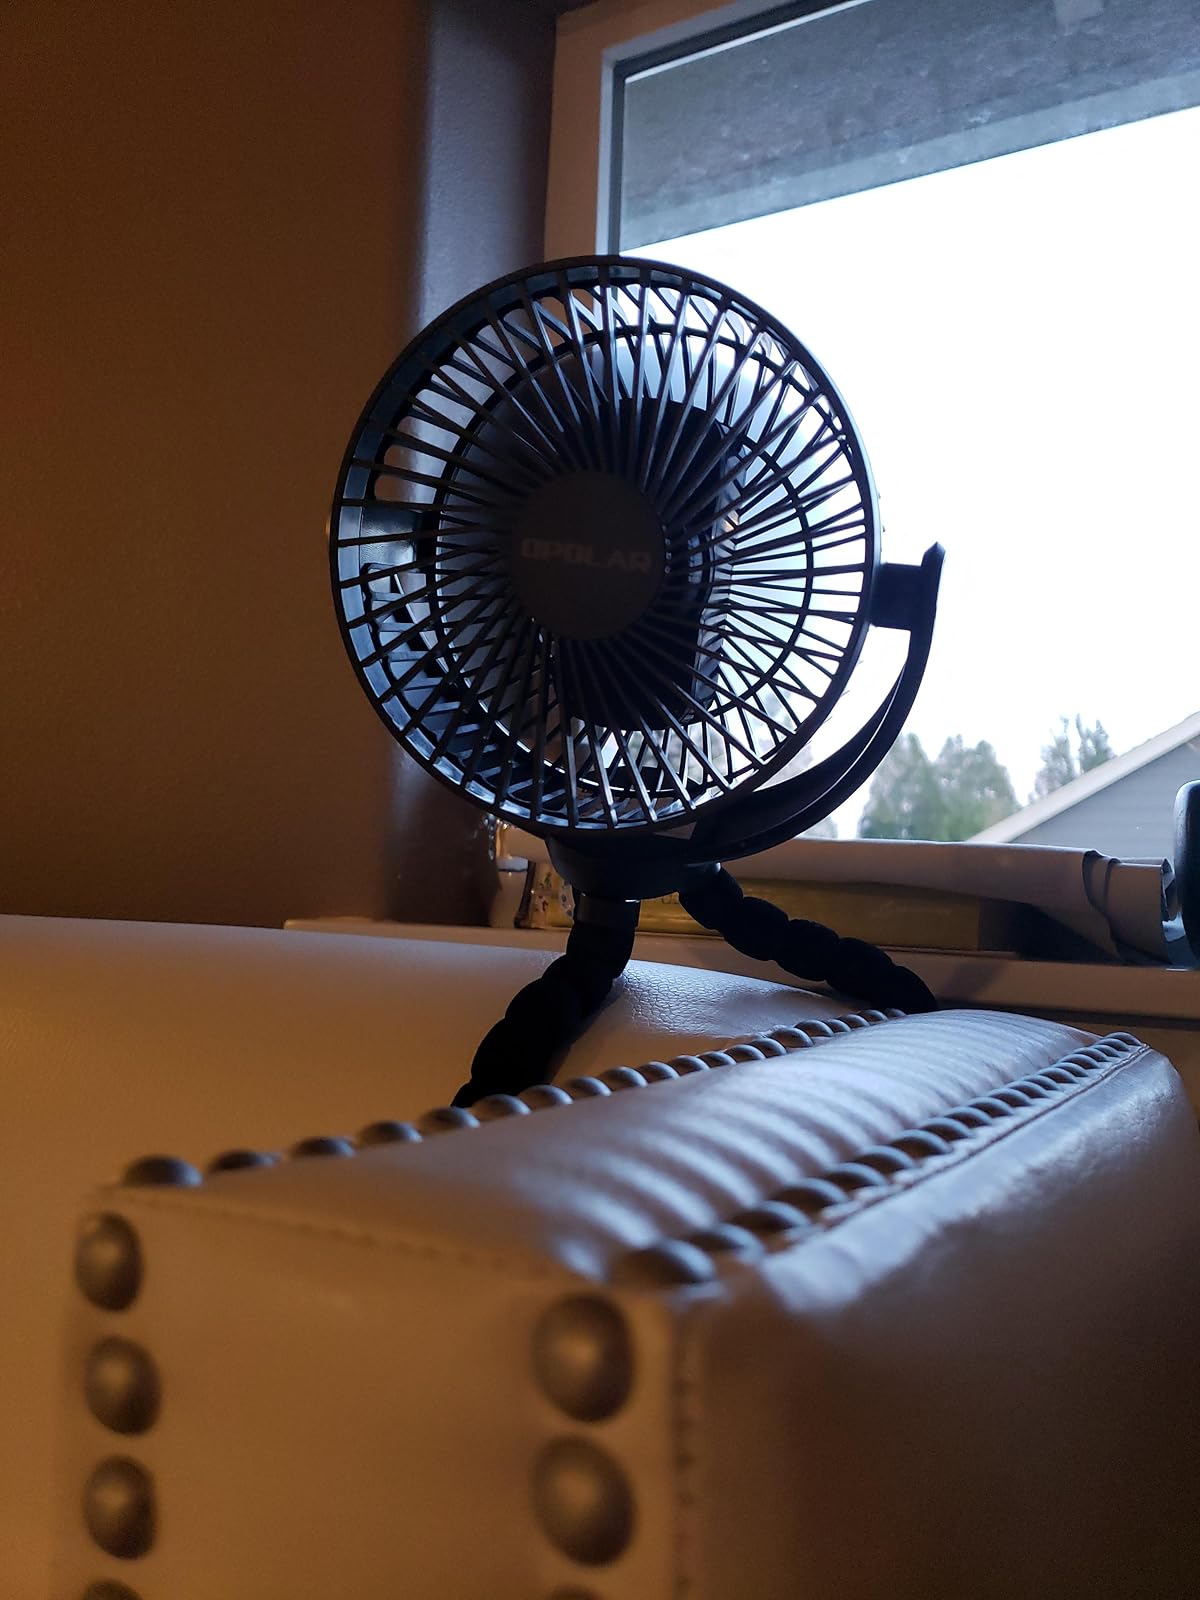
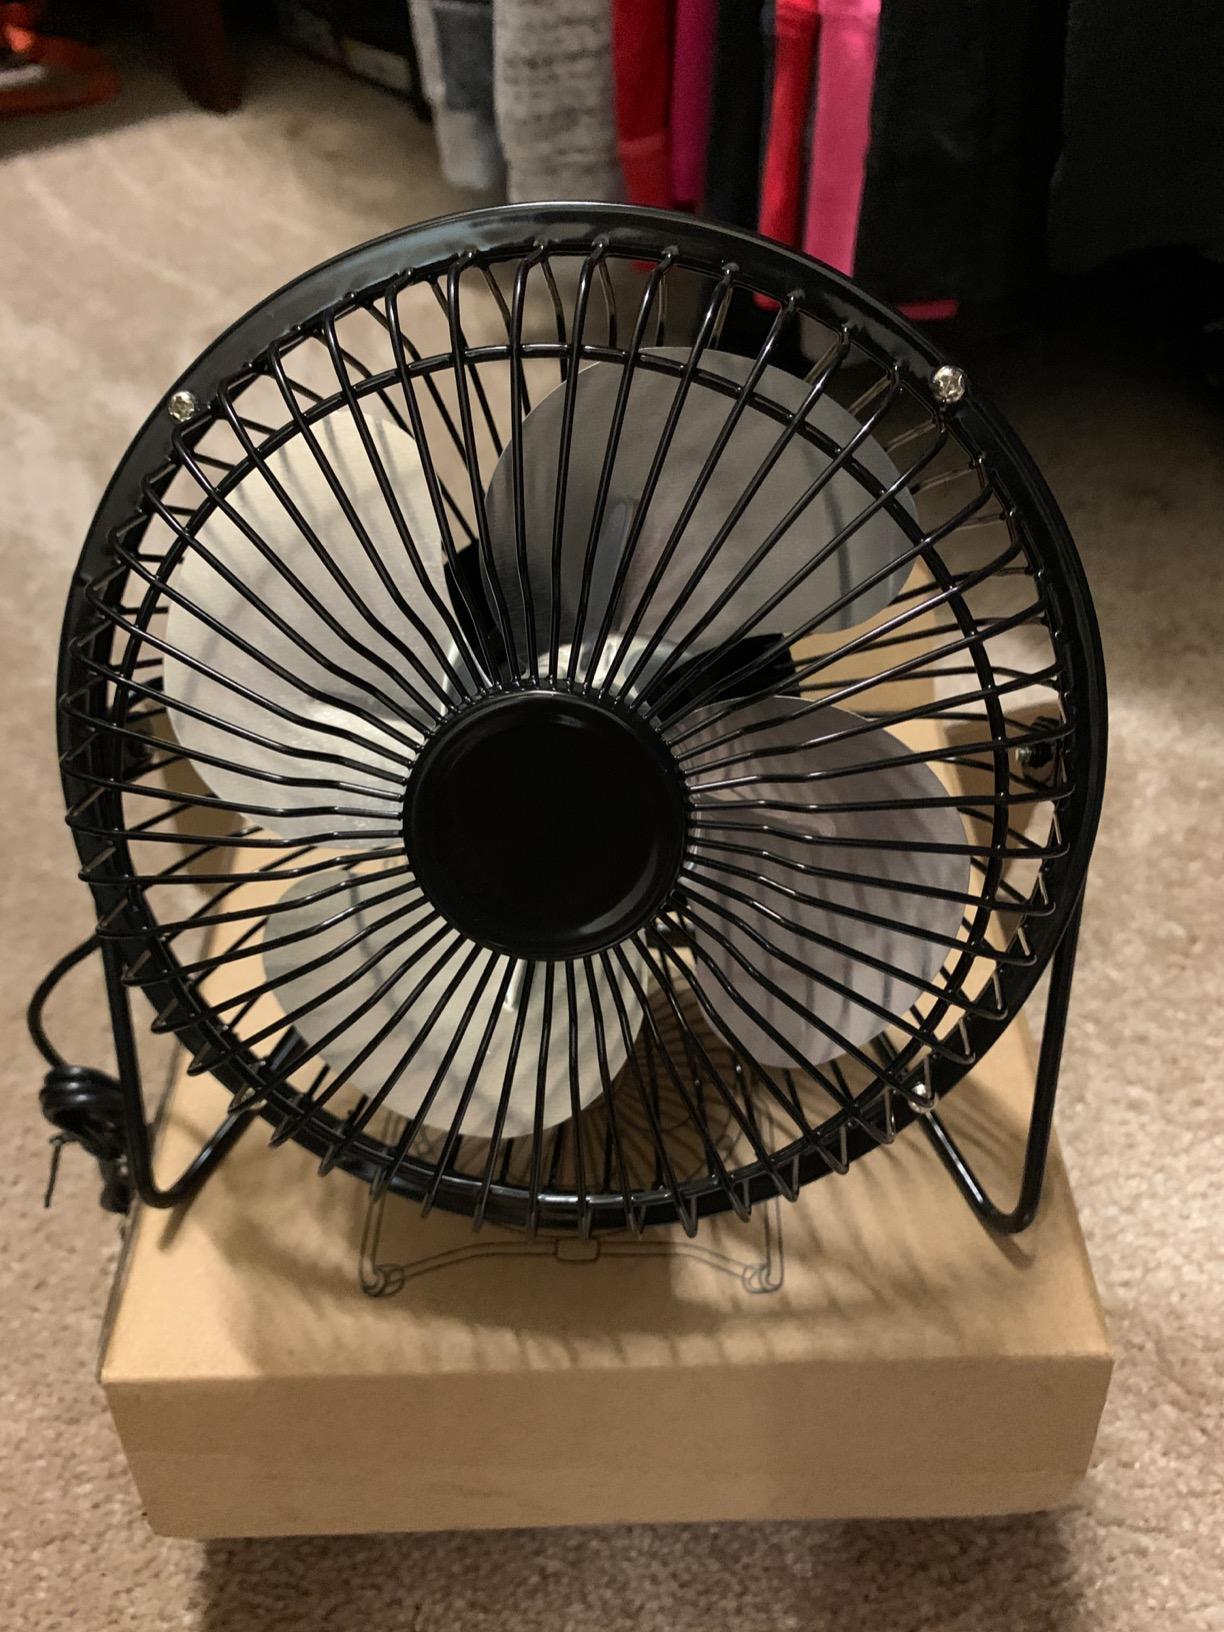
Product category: fan
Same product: no